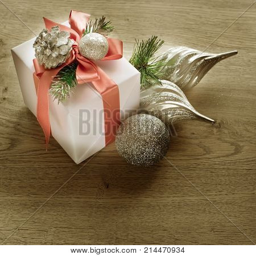
decorative box for the holiday .